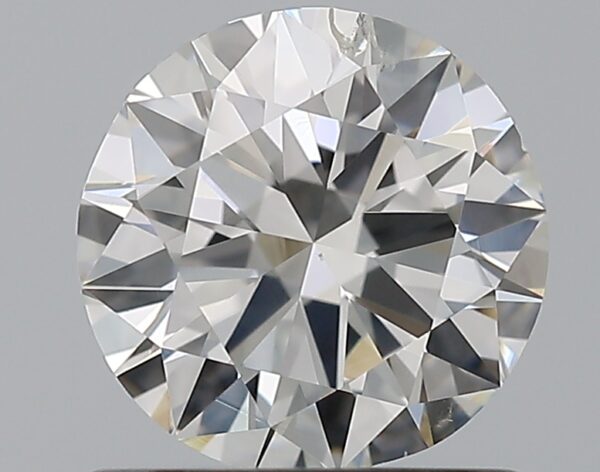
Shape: round
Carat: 0.9
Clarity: SI1
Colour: G
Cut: EX
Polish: EX
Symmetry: EX
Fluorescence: N
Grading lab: GIA
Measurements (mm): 6.18 x 6.21 x 3.84